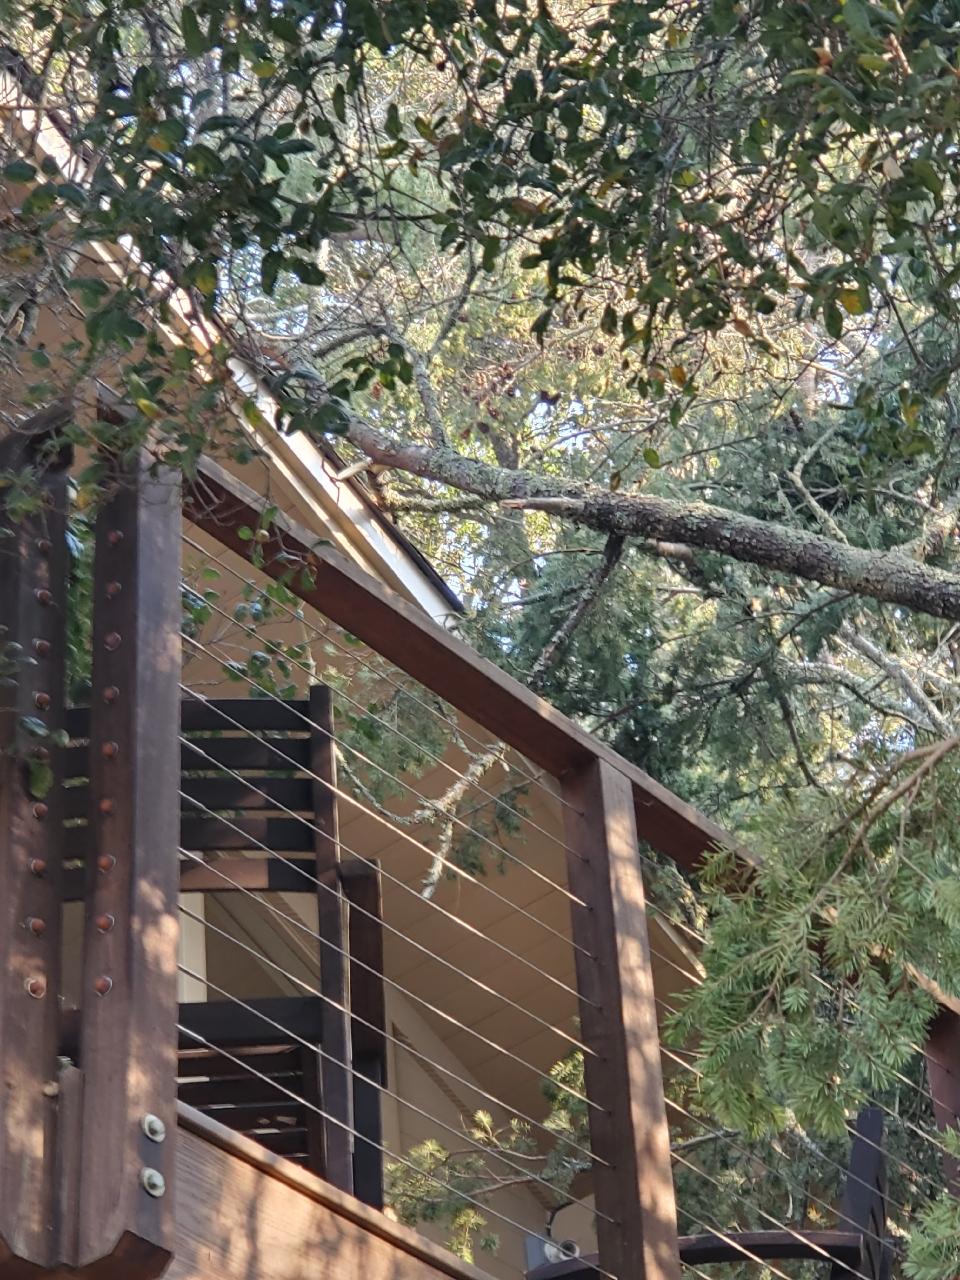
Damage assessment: affected